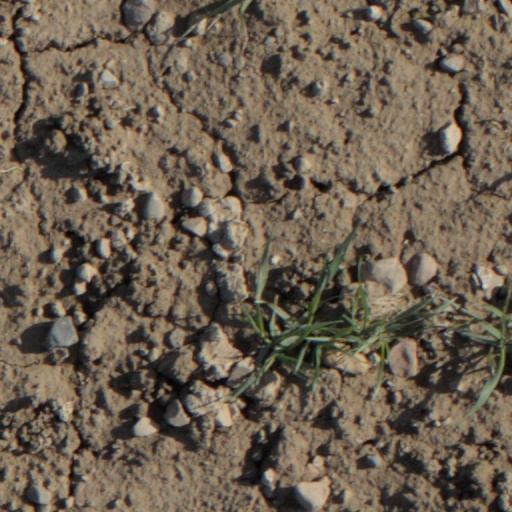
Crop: wheat